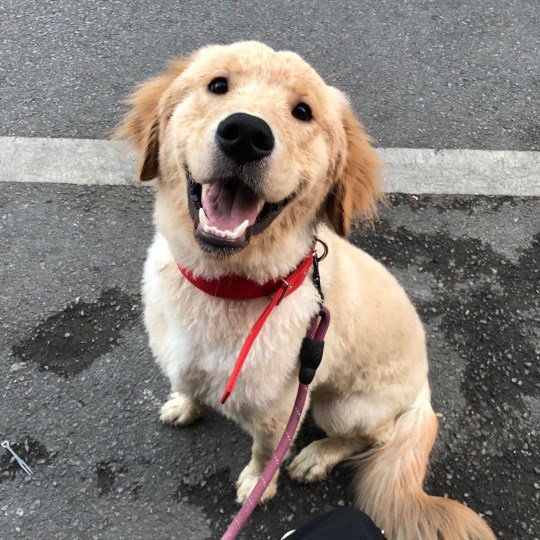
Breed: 5355-n000126-golden_retriever